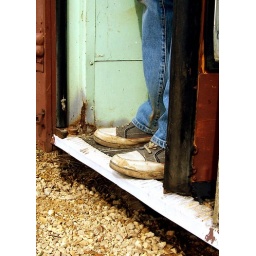
shoes in the bus